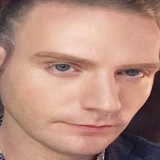
ca sĩ Kyo York